Ship of Destiny

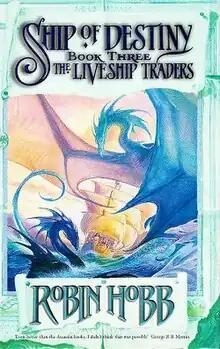
First edition (UK)

Ship of Destiny is a book by American writer Robin Hobb, the third and last in her "Liveship Traders Trilogy".